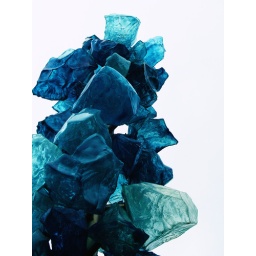
Dale Chihuly blue glass sculpture in the Bridge of Glass in Tacoma, Washington